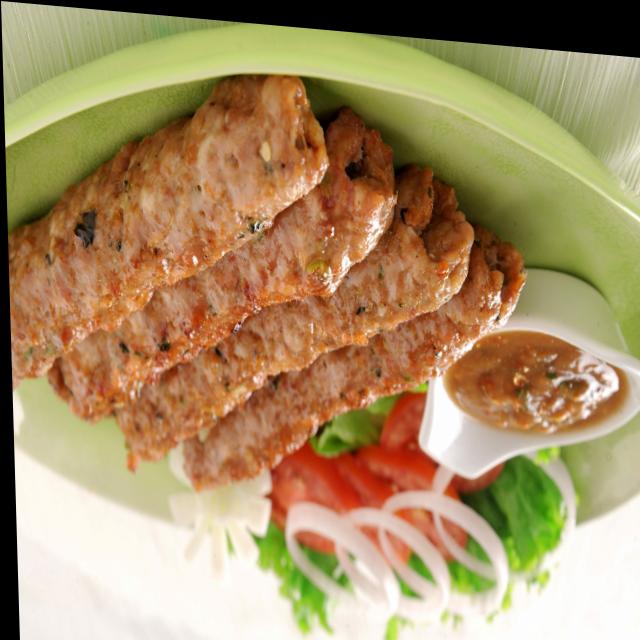
Dish: kebab